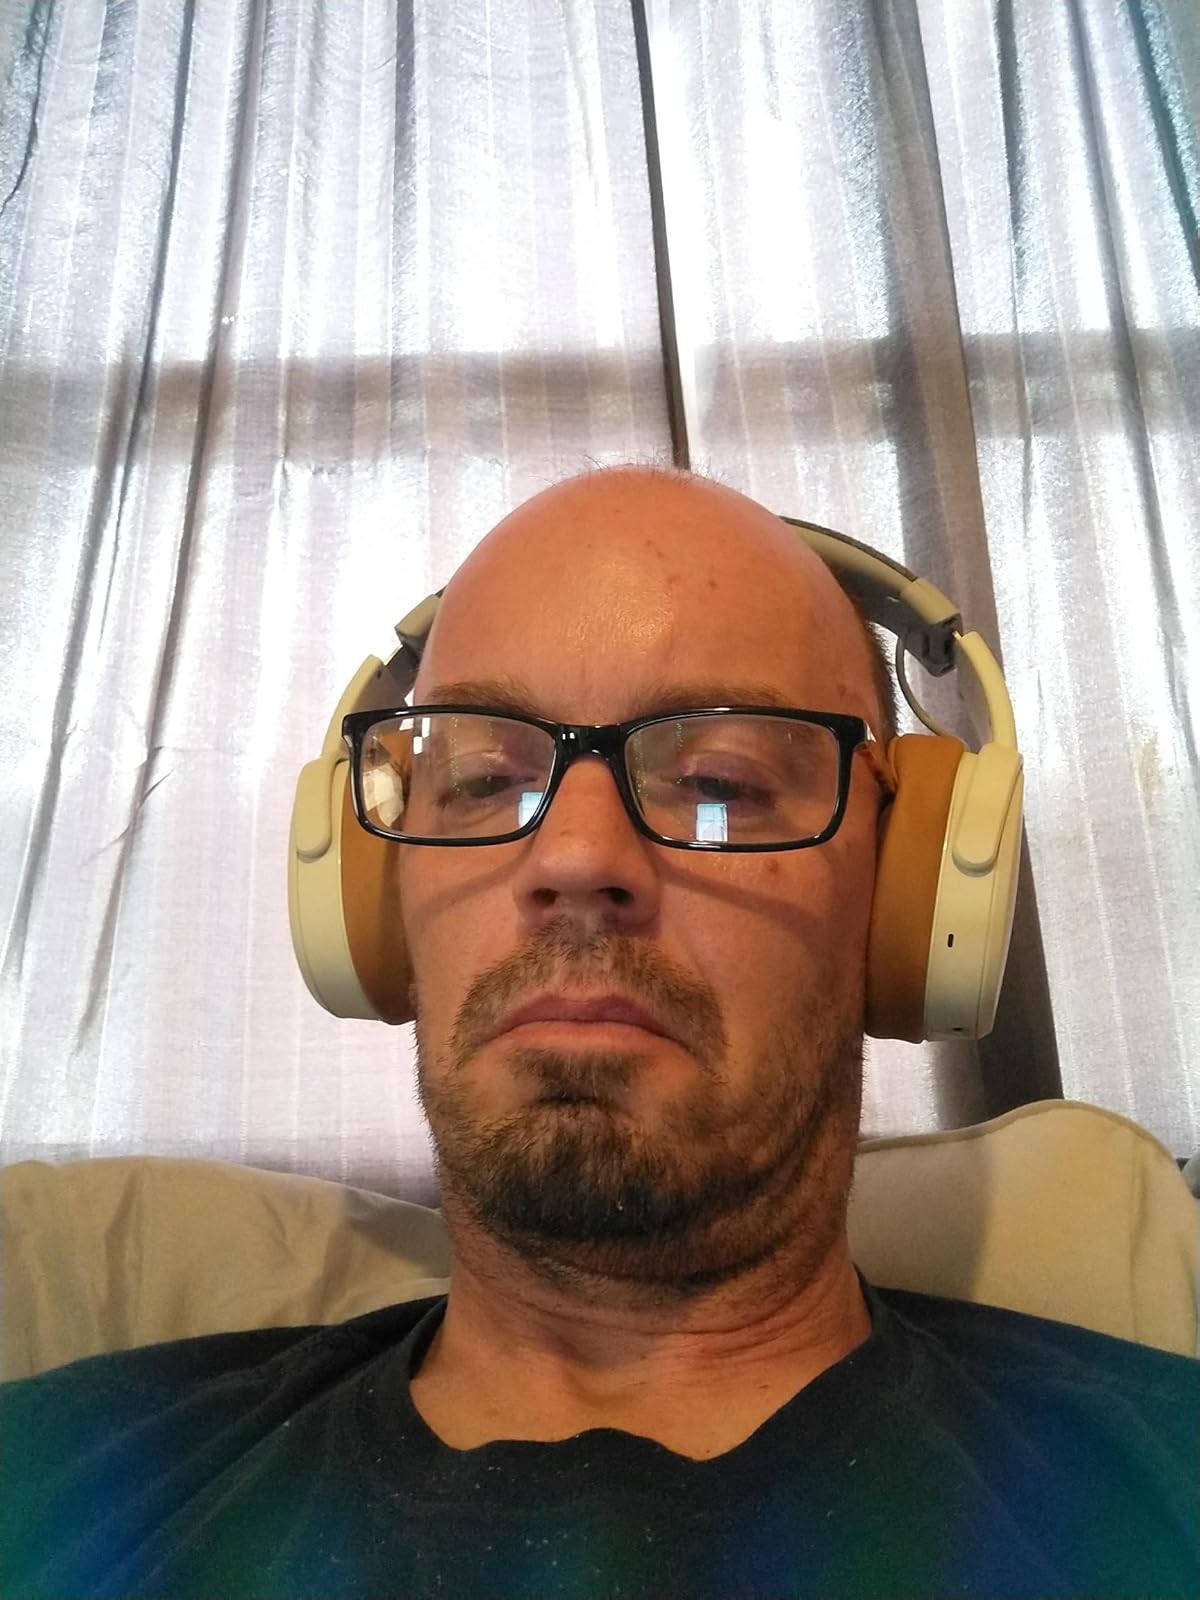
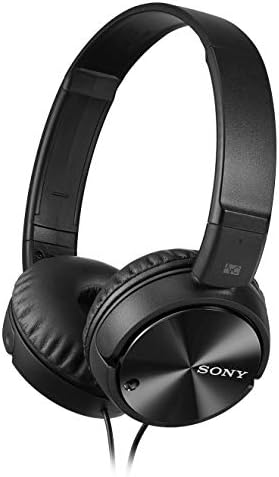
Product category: headphones
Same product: no